The Key (1958 film)

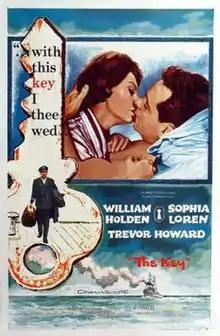

The Key is a 1958 British-American war film set in 1941 during the Battle of the Atlantic. It was based on the 1951 novel "" by Jan de Hartog (later republished as "The Distant Shore" and "The Key") and was directed by Carol Reed. William Holden, Sophia Loren and Trevor Howard starred in the production.